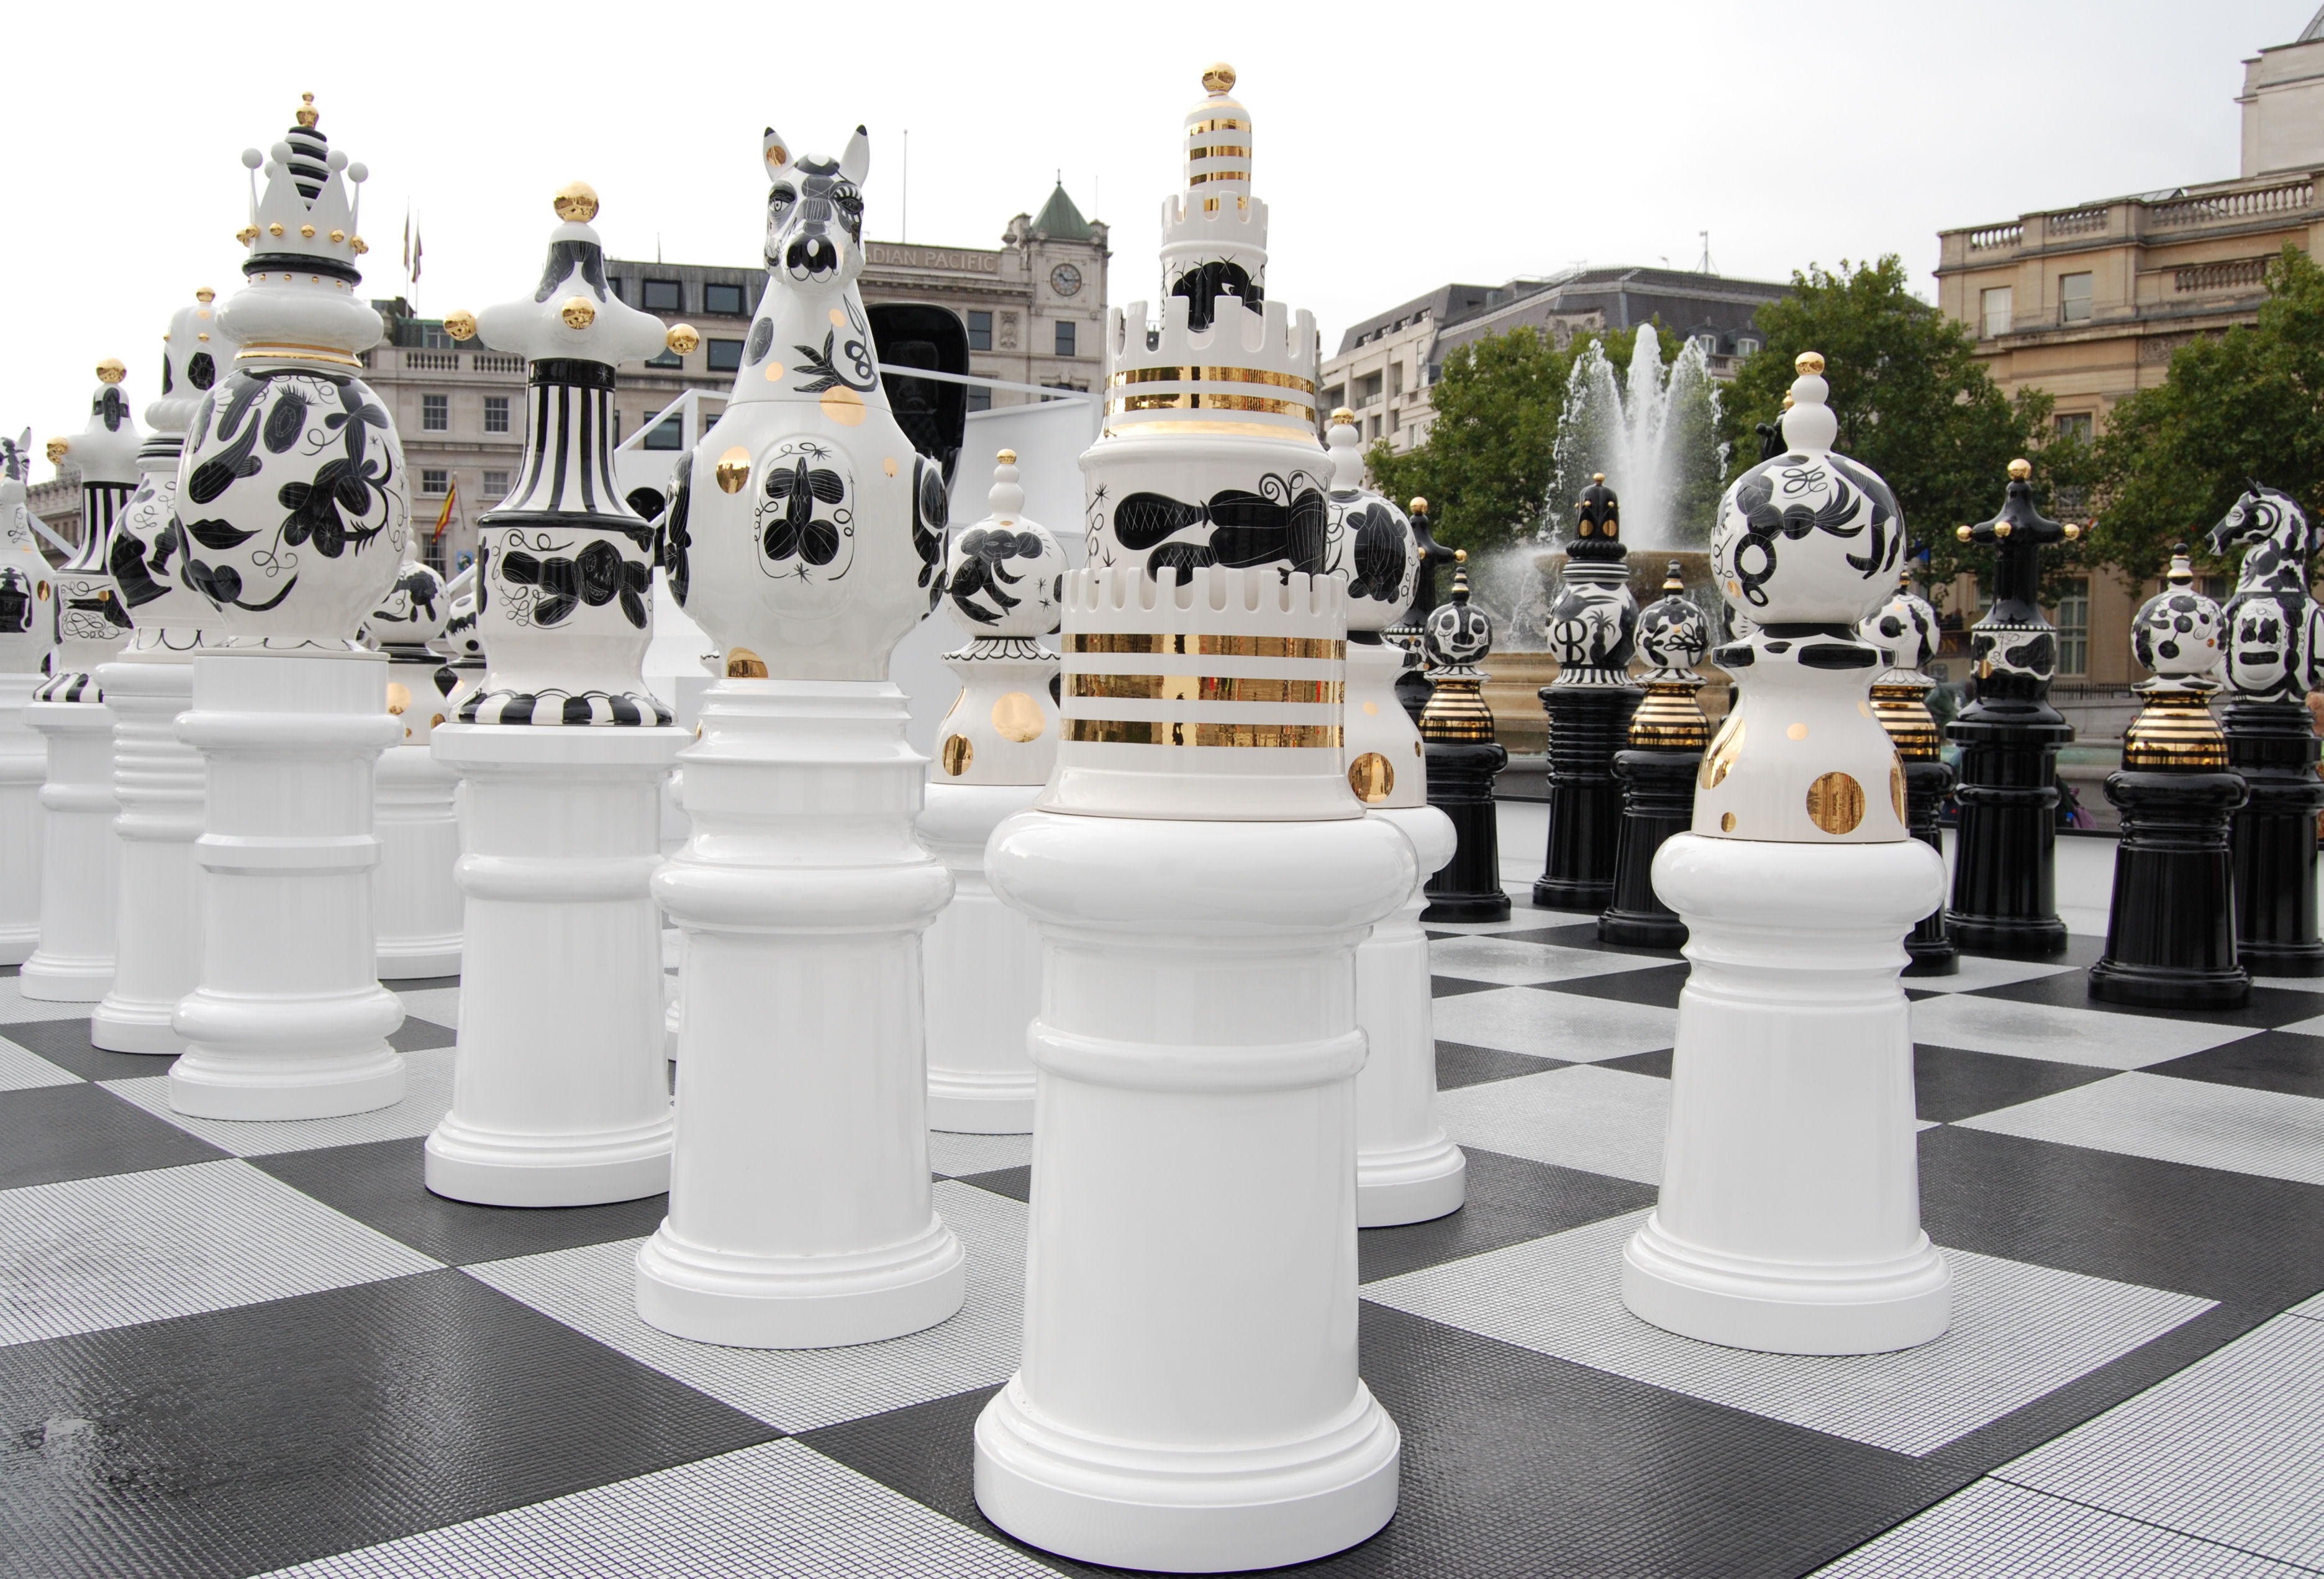
board, white, game, play, recreation, black, board game, competition, battle, sports, chess, strategy, chessboard, games, intelligence, chess board, chess pieces, trafalgar square, indoor games and sports, tabletop game